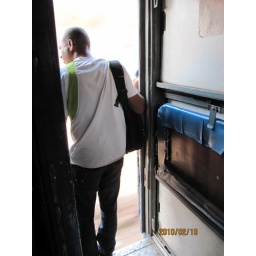
Raj - in a typically Indian pose - hanging out the door of a speeding train ...